Arranmore

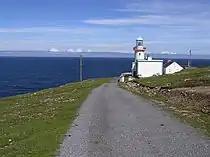
Arranmore Lighthouse

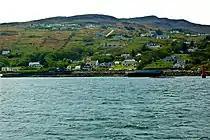
Leabgarrow.

The island lies off Burtonport, a small coastal village in The Rosses. The island is served by two ferry services, which operate between Arranmore and Burtonport on the mainland. The two operators make use of vessels previously built for the Scottish ferry operator Caledonian MacBrayne (CalMac), allowing both to carry passengers, cars, and heavy-goods vehicles.